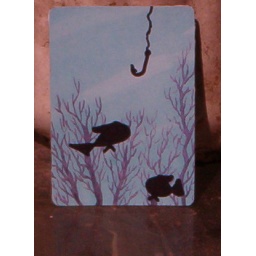
ATC, paper background with a fishing line and hook as well as the &amp;quot;generic&amp;quot; fish drawn in black sharpie